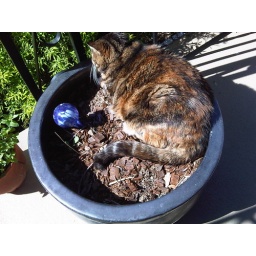
I grew a kitty in my flower pot